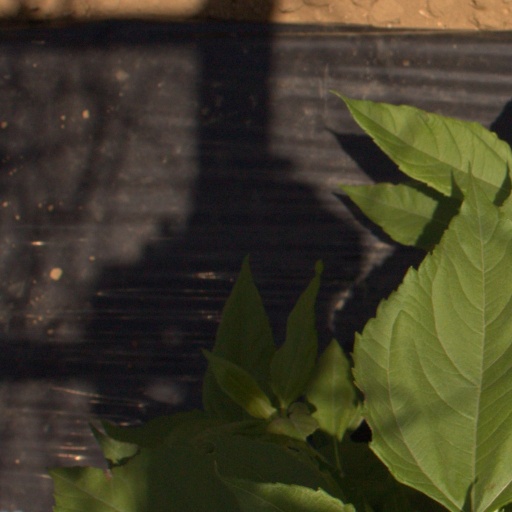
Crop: Jerusalem artichoke